University of Belgrade Faculty of Law

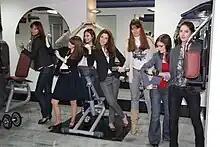
Gym at the Belgrade Law School

Student life at the faculty does not merely revolve around lectures and exams, as there is a diverse array of student activities. There are many student organisations, of which Belgrade chapter of The European Law Students' Association, is one of the most active ones, organizing student exchange programmes throughout Europe. Students elect their representatives (Student Vice-Dean and the Student Parliament) to coordinate various student activities, represent their interests in the faculty bodies, participate in the evaluation of studies and the faculty, and secure the involvement and participation of students in all matters and issues of interest to them.